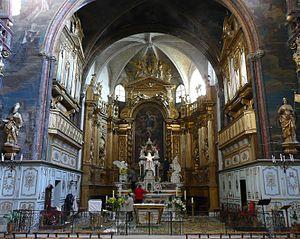
Chœur vu de loin
La Collégiale Notre-Dame-des-Anges de L'Isle-sur-la-Sorgue est la principale église catholique de la ville et également un de ses plus beaux monuments, classée monument historique depuis le 4 avril 1911. Elle a connu de nombreuses modifications mais est surtout réputée pour sa riche décoration intérieure du XVIIᵉ siècle qui rappelle celle des églises italiennes.